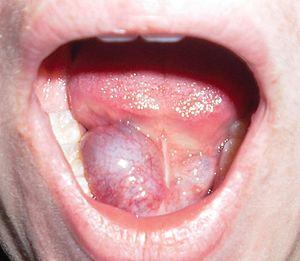
Un kyste salivaire ou kyste mucoïde ou mucocèle est un kyste se développant au niveau des glandes salivaires. Il contient principalement de la salive.